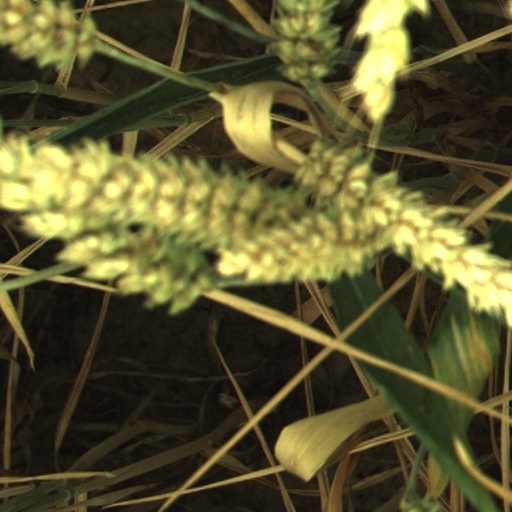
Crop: wheat